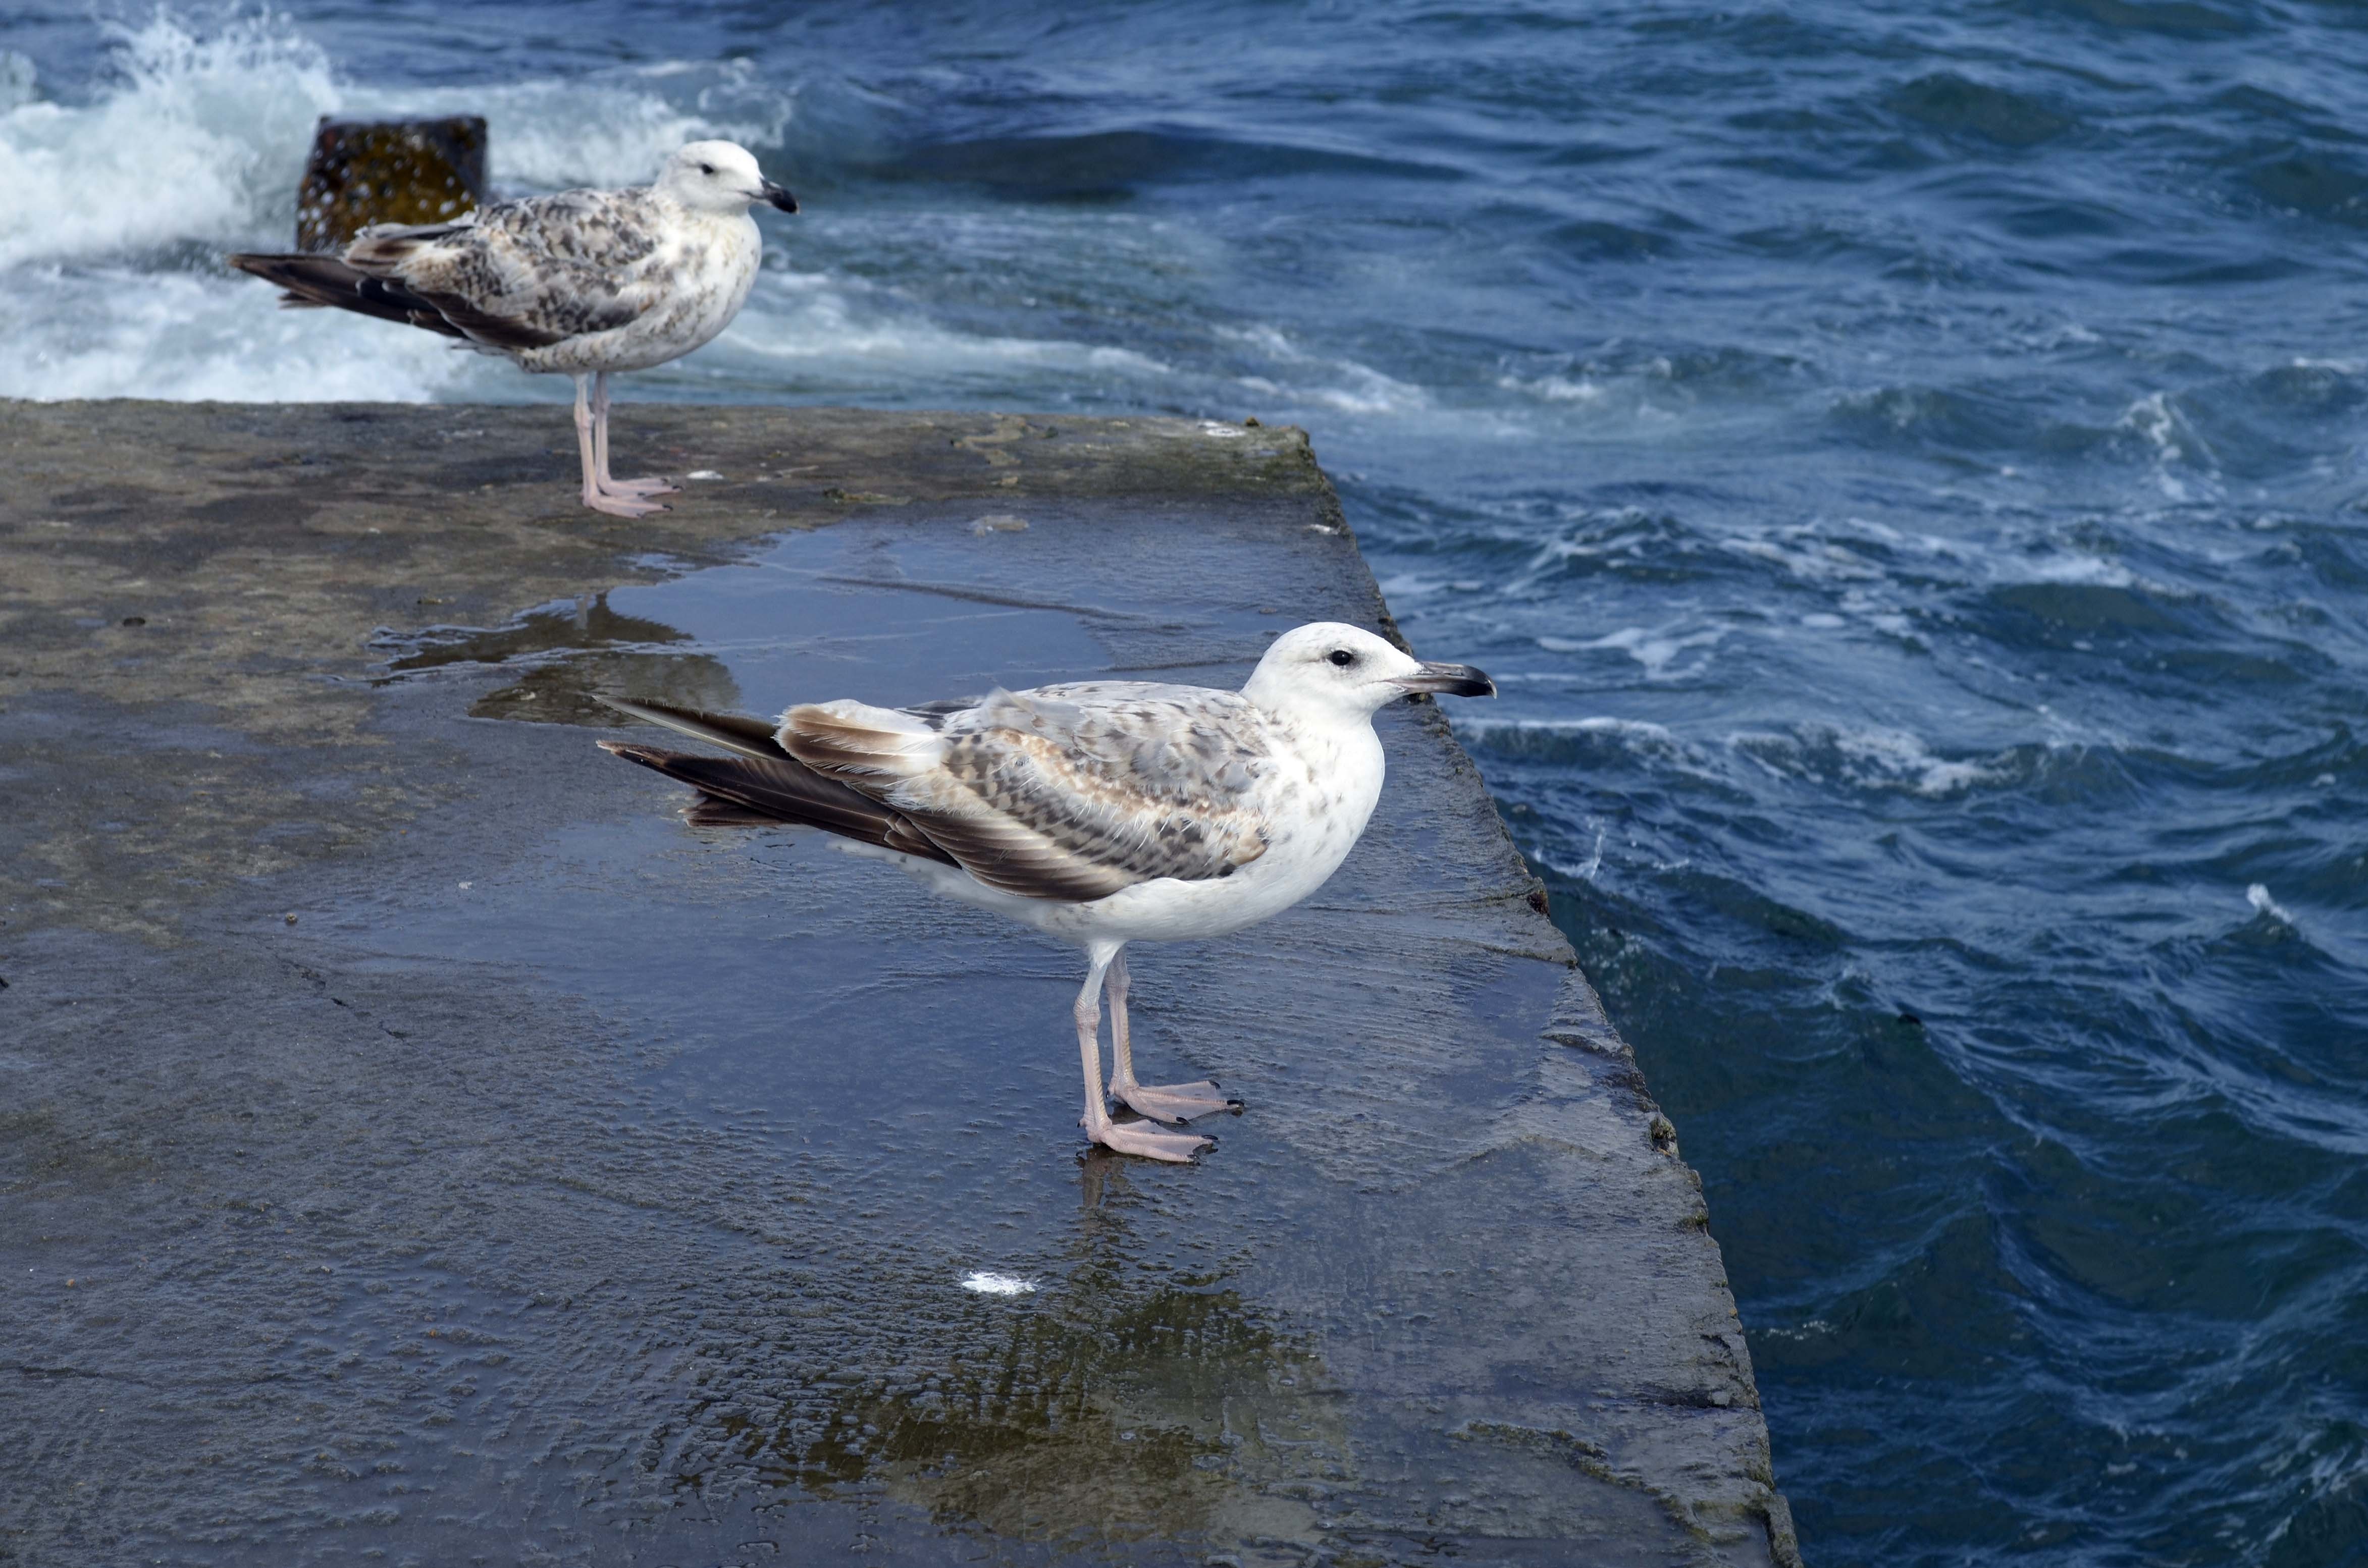
sea, water, nature, bird, white, wave, wet, pier, seabird, seagull, summer, wildlife, gull, tourism, fauna, concrete, vertebrate, albatross, breakwater, shorebird, beauty in nature, evening shore, charadriiformes, european herring gull, great black backed gull